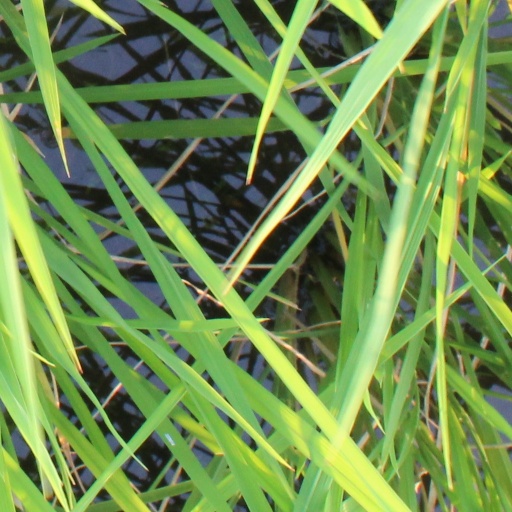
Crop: rice